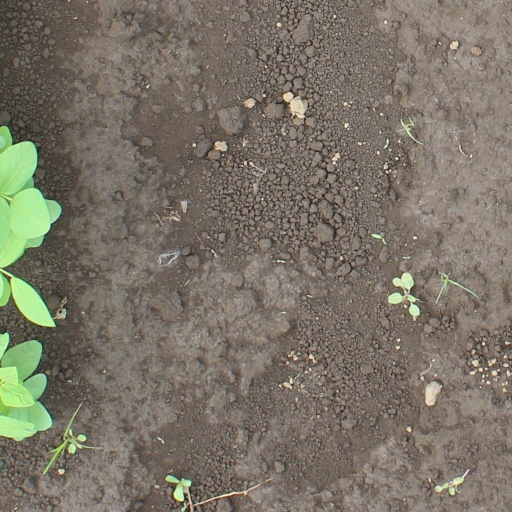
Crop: soybean